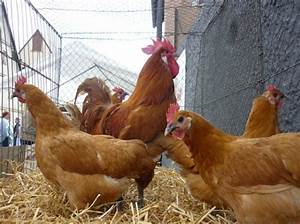
Label: chicken